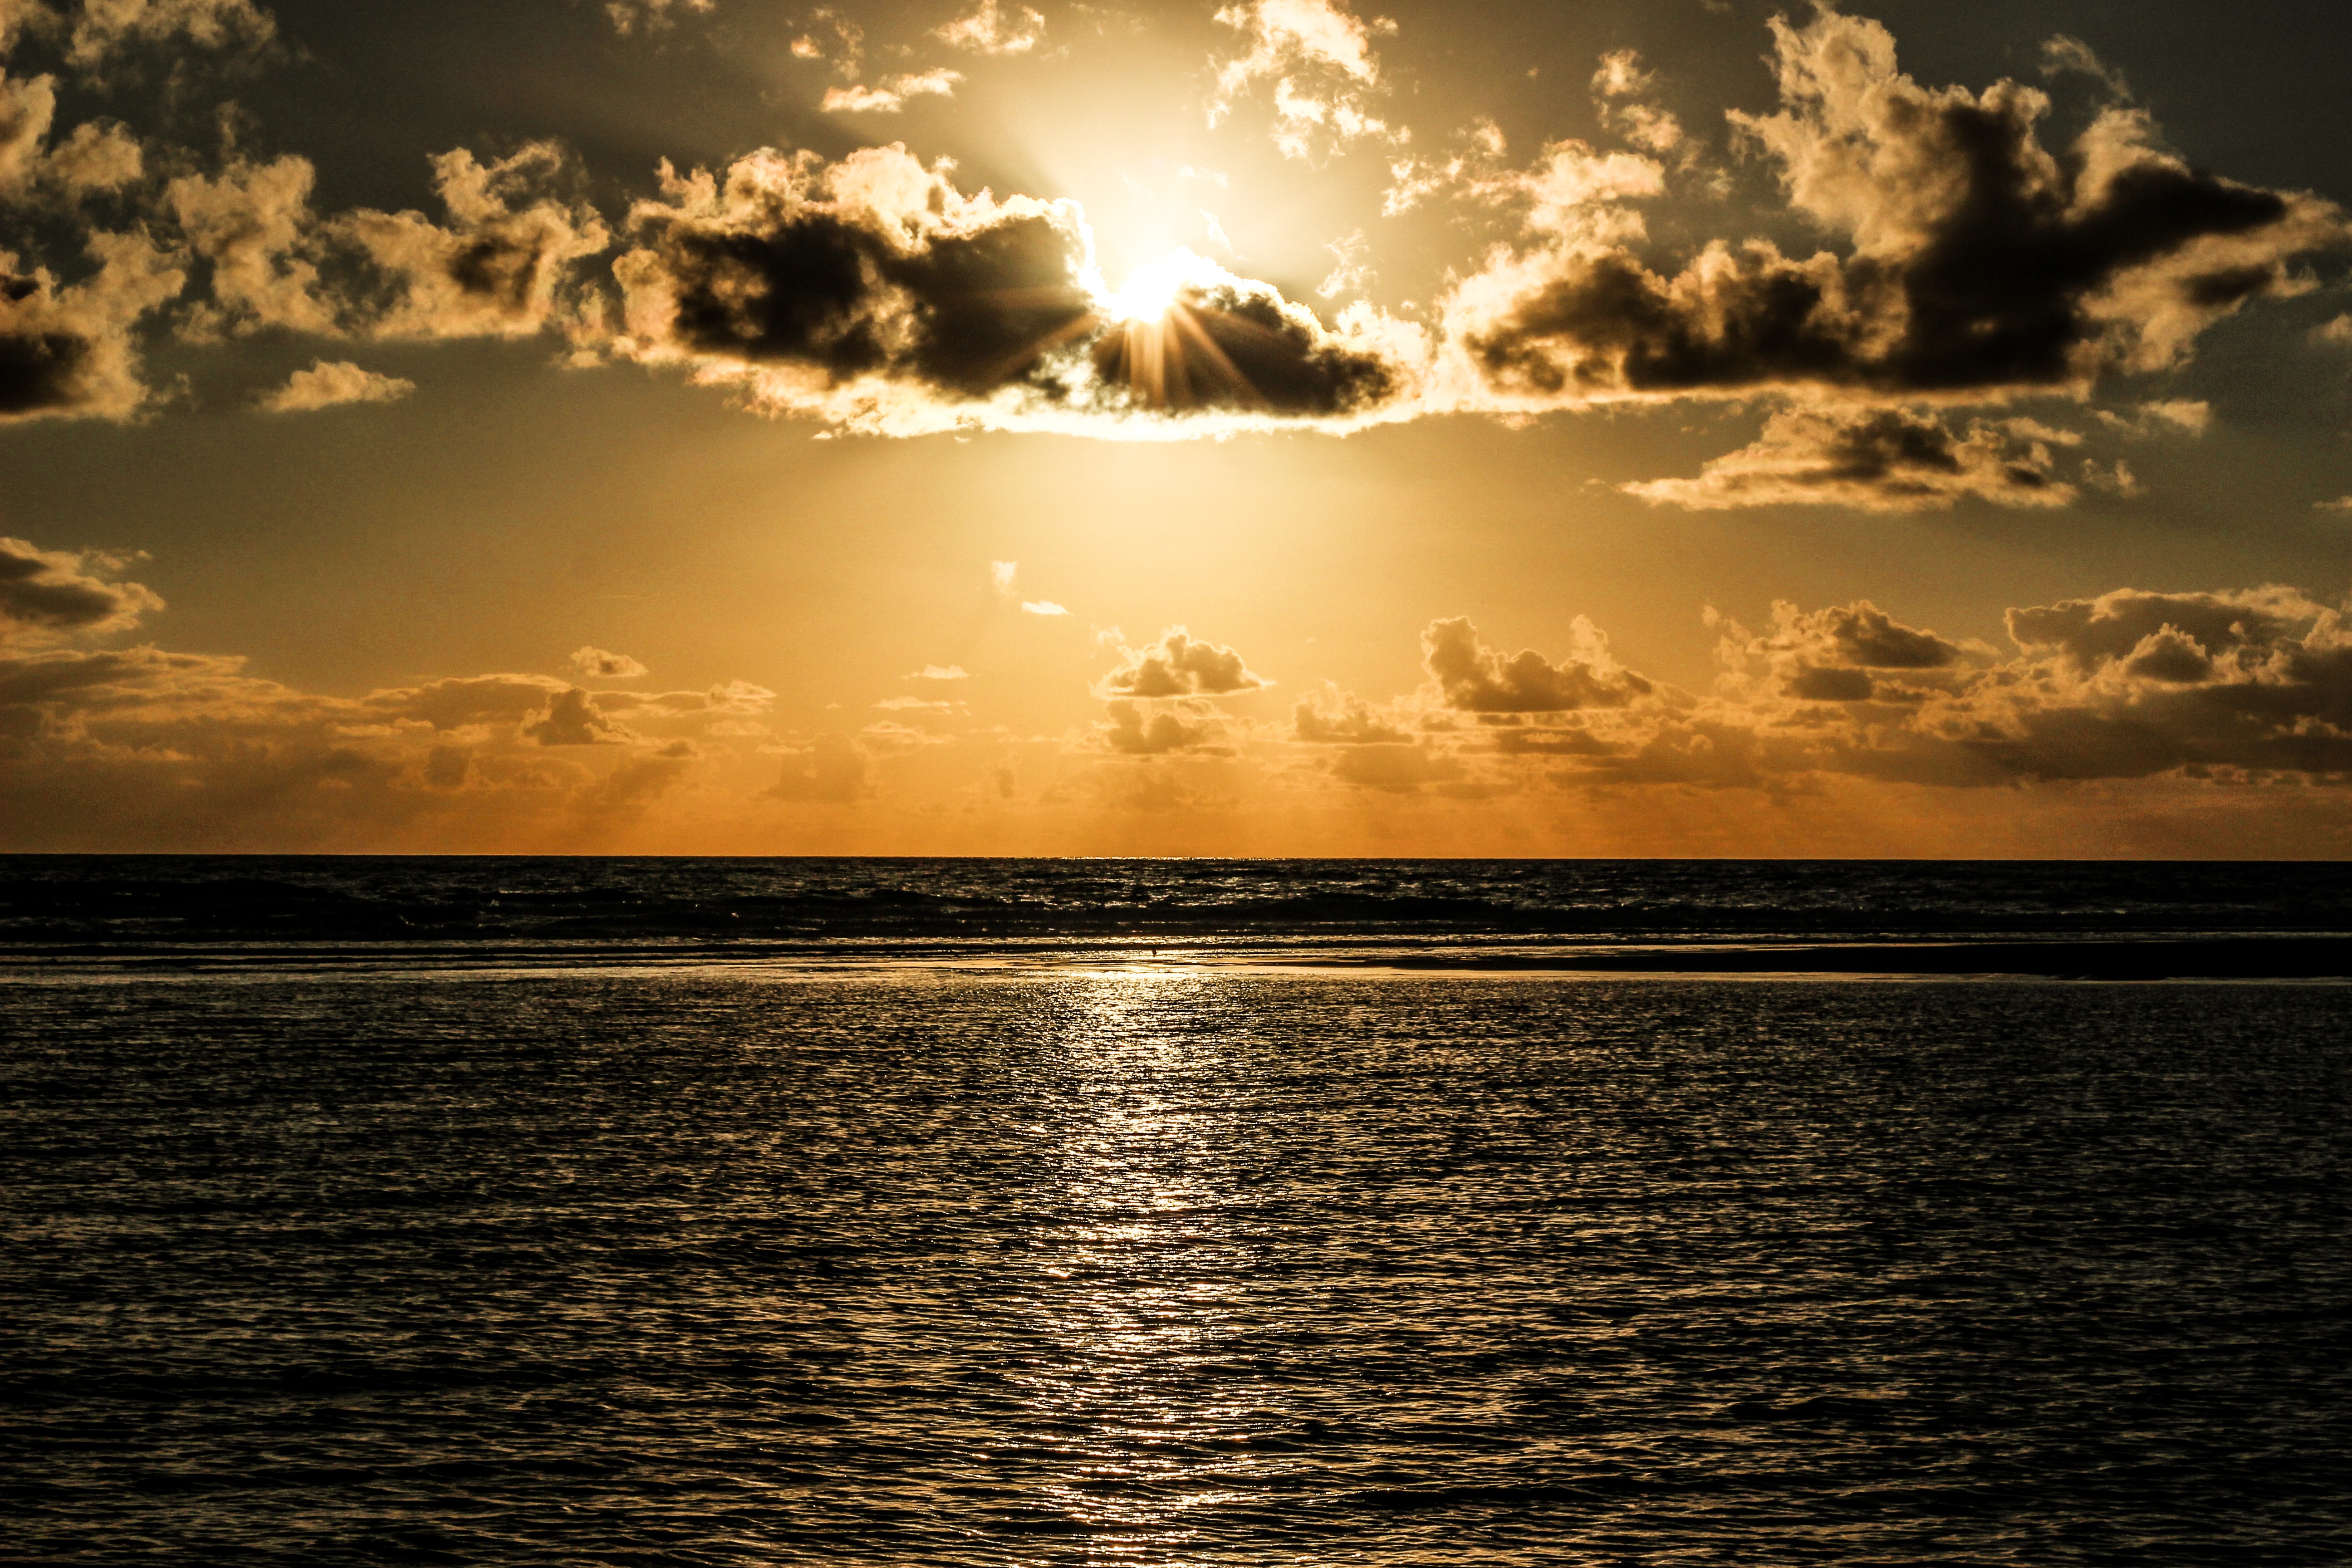
landscape, sea, water, nature, ocean, horizon, light, cloud, sky, sun, sunrise, sunset, sunlight, morning, wave, dawn, atmosphere, dusk, evening, reflection, clouds, colors, meteorological phenomenon